Tapis (Philippine clothing)

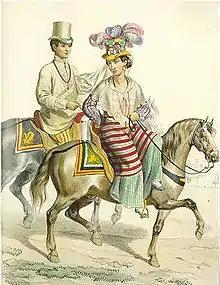
French illustration of a Spanish Filipino mestizo couple c. 1846, showing the traditional way of wearing the tapis by the ladies.

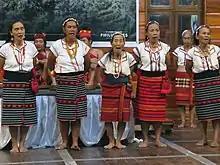
Ifugao women in Banaue wearing "alampay"

Tapis across various cultures in the Philippines may generally refer to a single, rectangular piece of cloth one wraps around oneself as clothing, but is also the term for a colorful, hand-woven wraparound skirt common in the pre-colonial period, and which is still used today as part of the María Clara gown and by culturally conservative tribes.